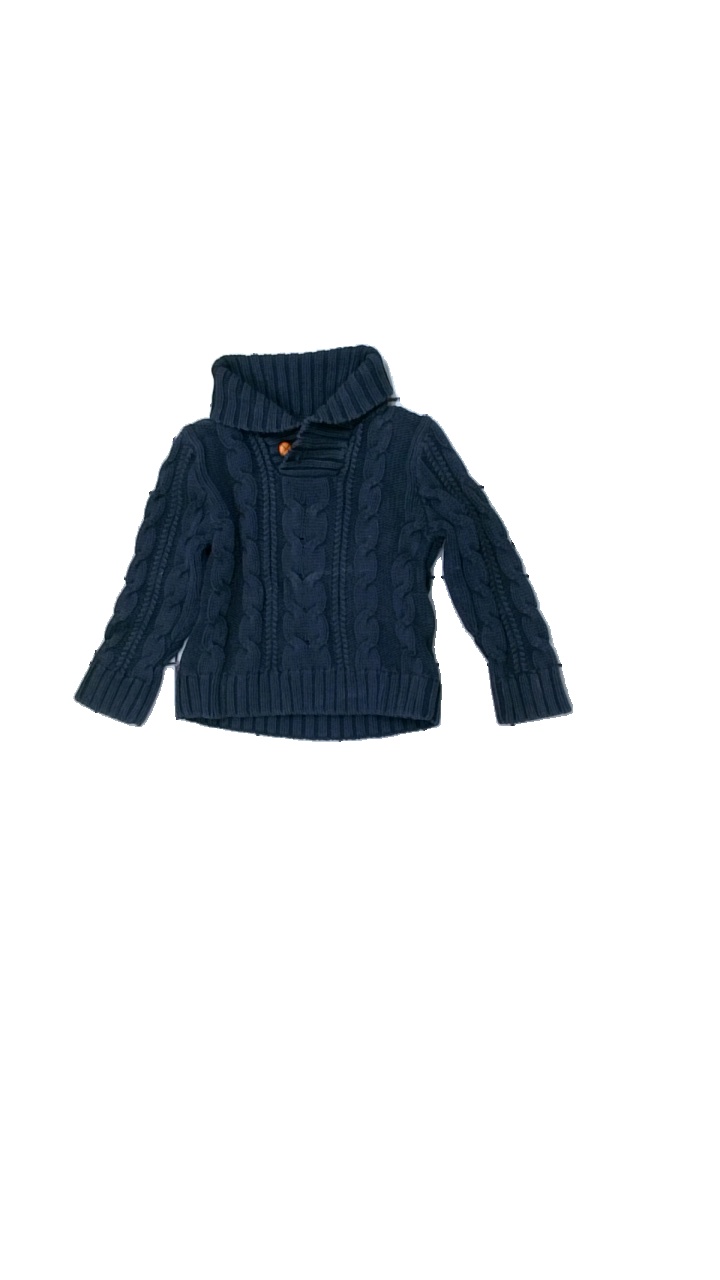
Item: Sweater (Children)
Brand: Logg (h&m)
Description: blå tjocktröja med hög krage, urtvättad
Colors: Blue
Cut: Regular, Turtle neck
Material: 100% cotton
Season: All
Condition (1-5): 2
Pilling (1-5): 2
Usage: Export
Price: <50